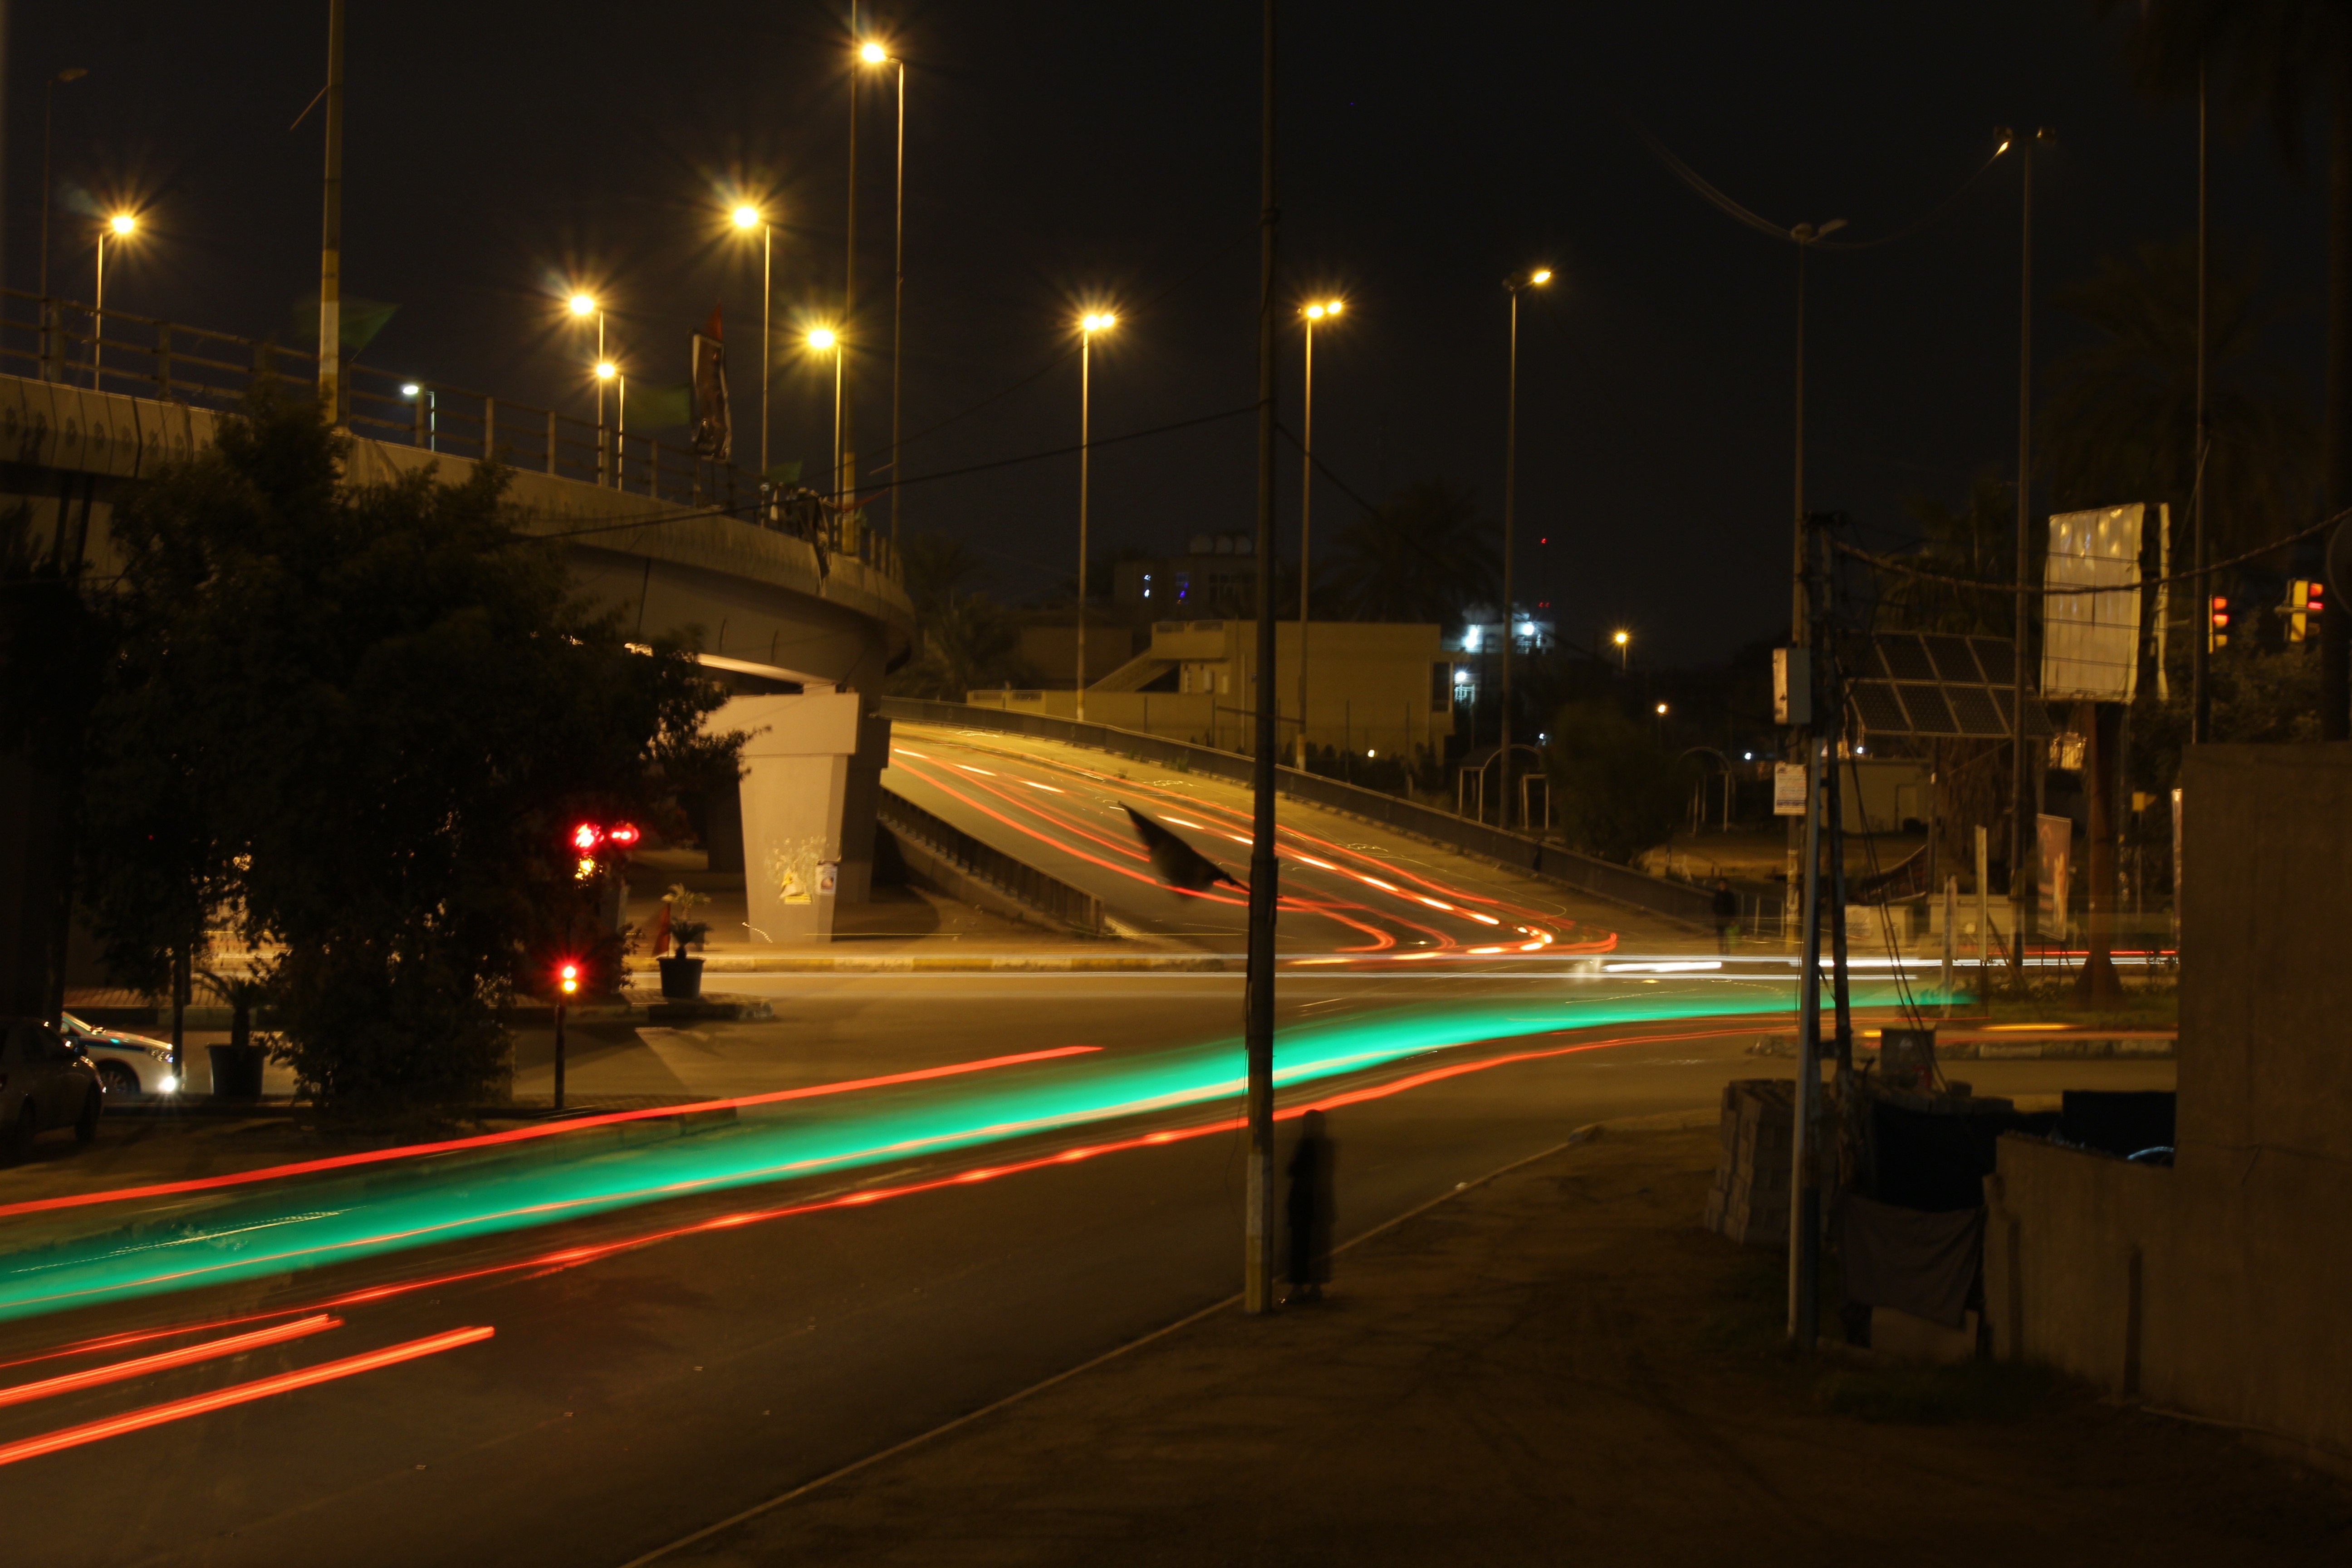
light, road, street, night, morning, city, urban, cityscape, downtown, dusk, evening, darkness, street light, lane, lighting, life, light fixture, baghdad, iraq, urban area